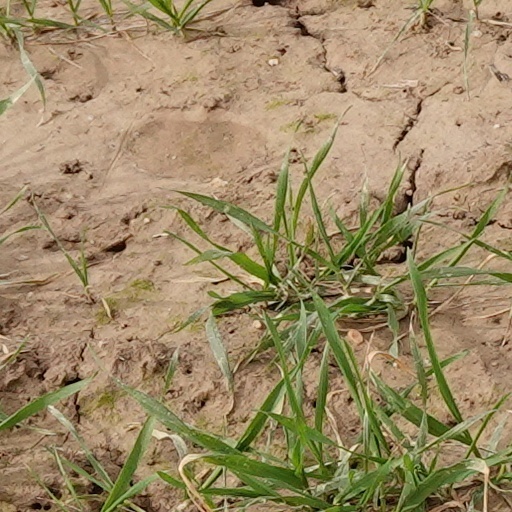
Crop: wheat